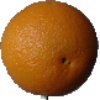
Label: orange